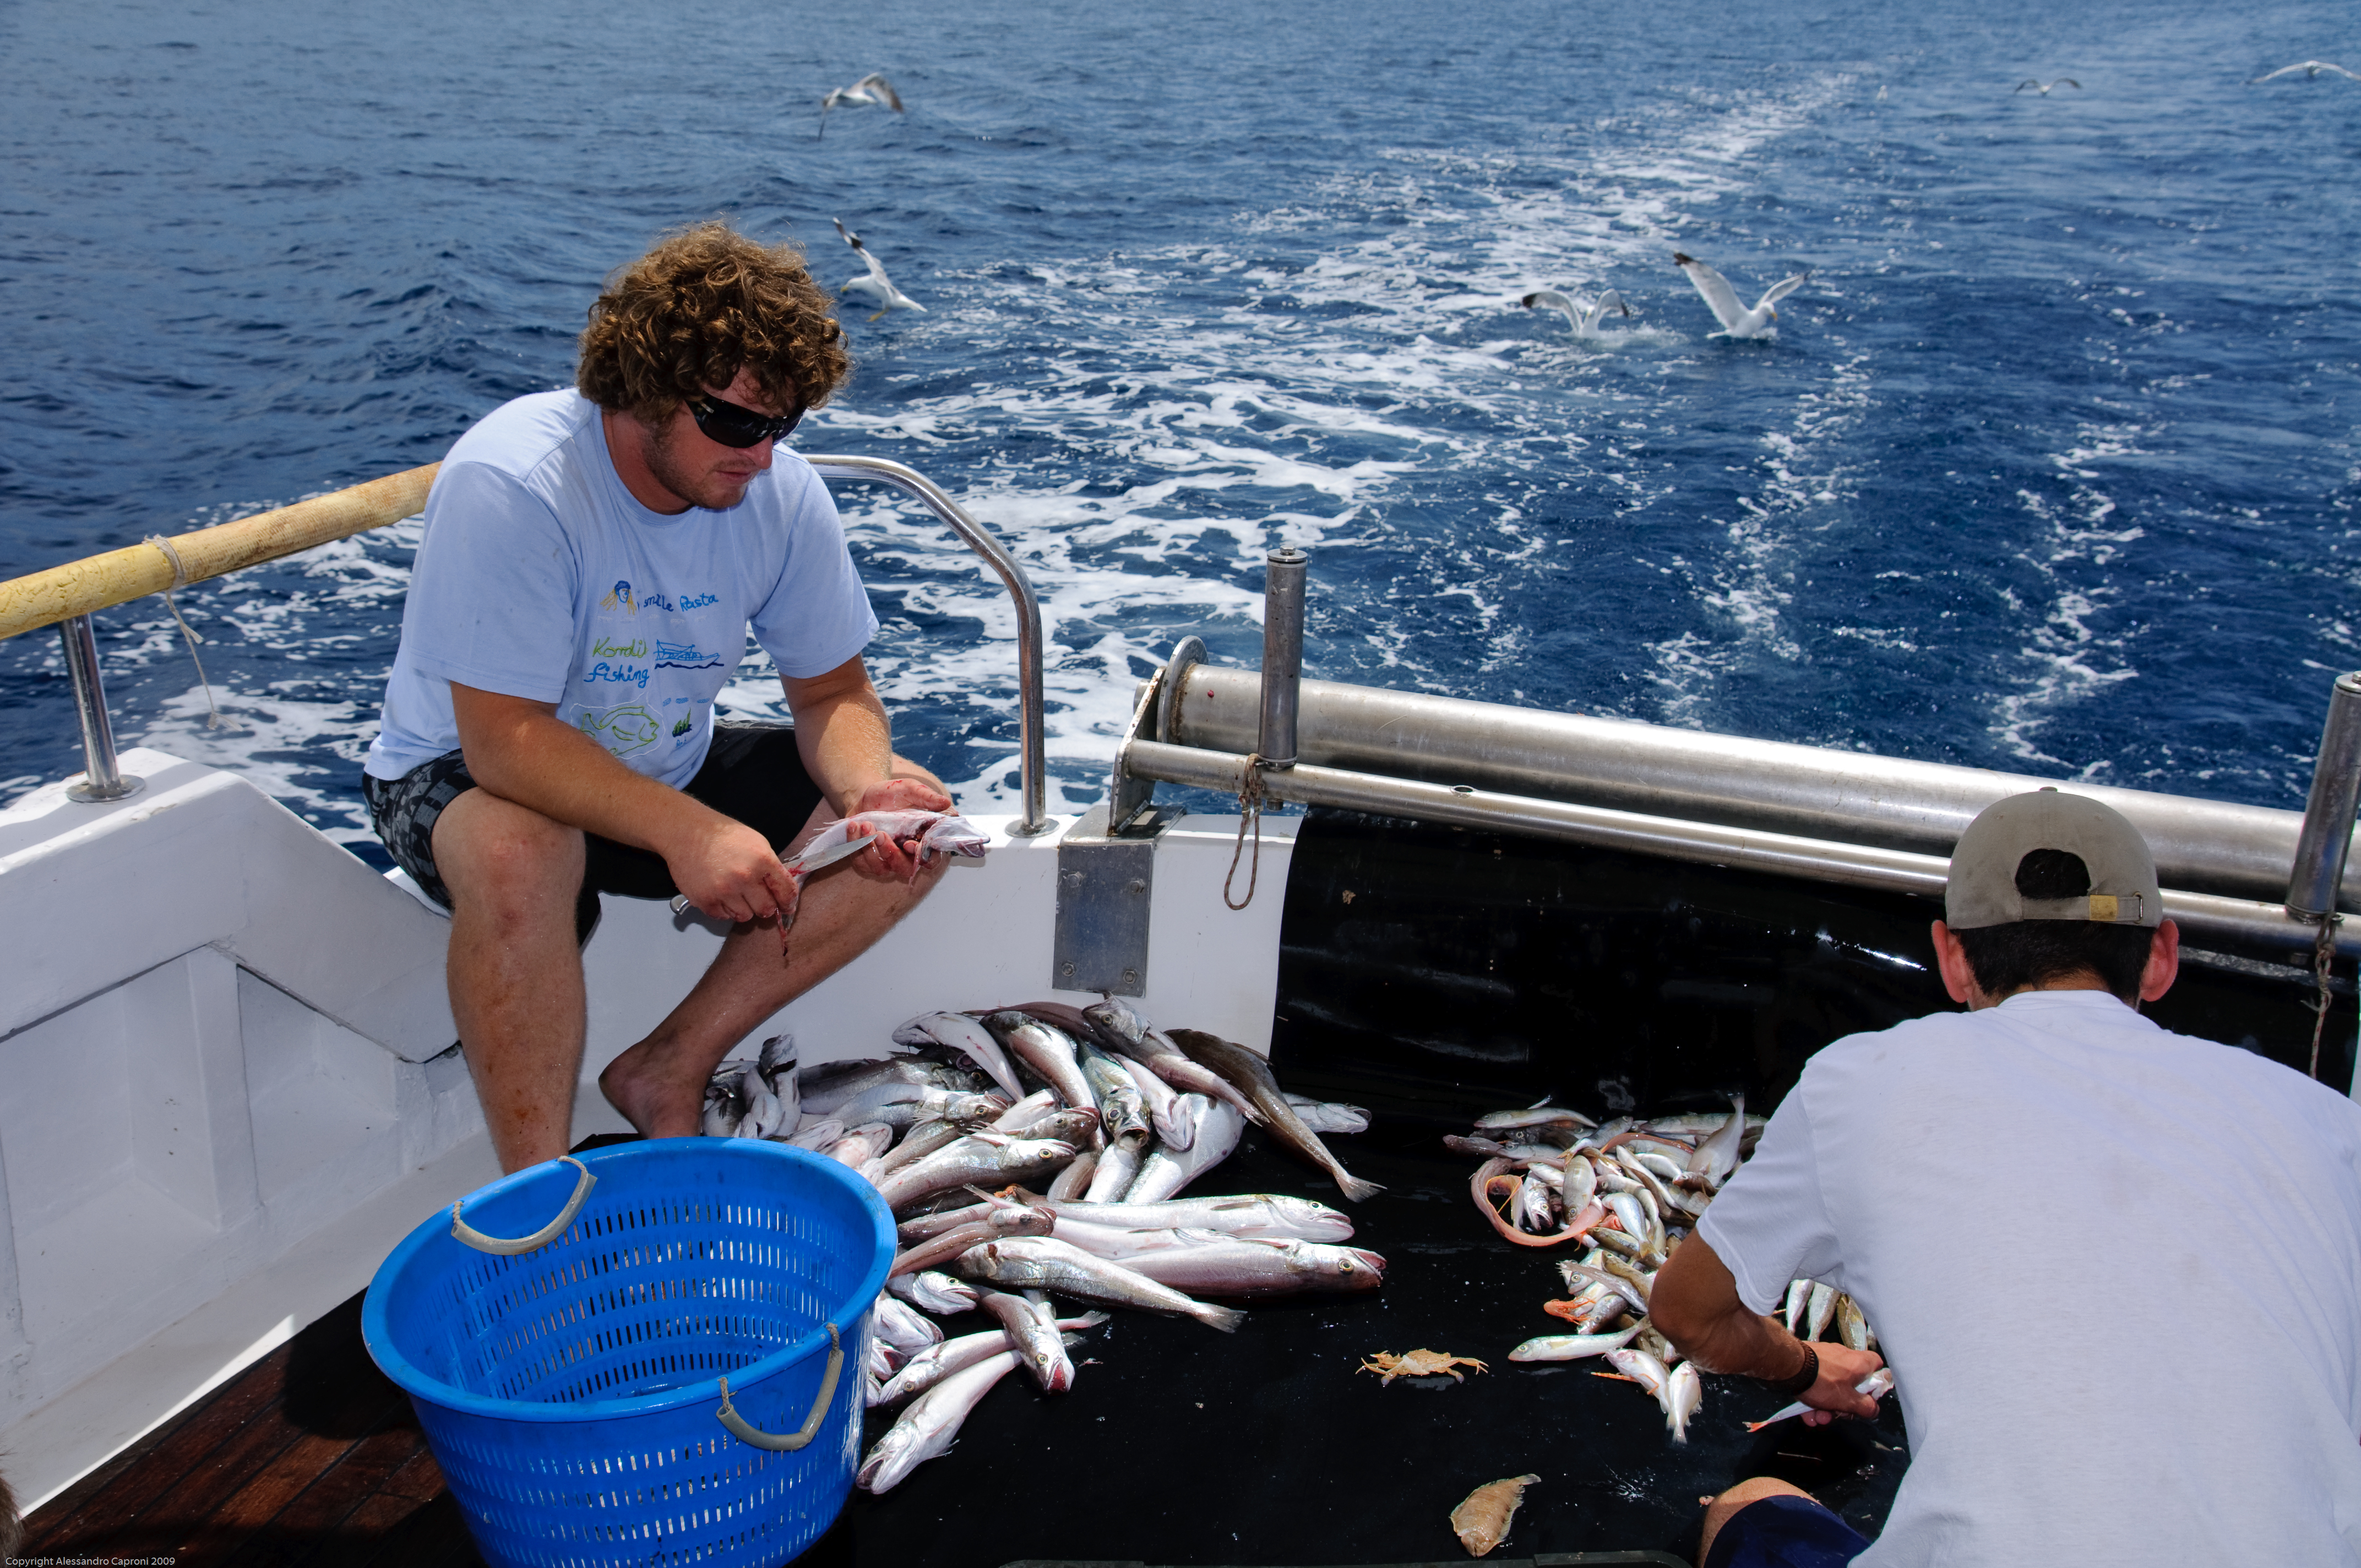
sea, vehicle, fishing, nikon, fish, croatia, hvratska, rab, d300, big game fishing